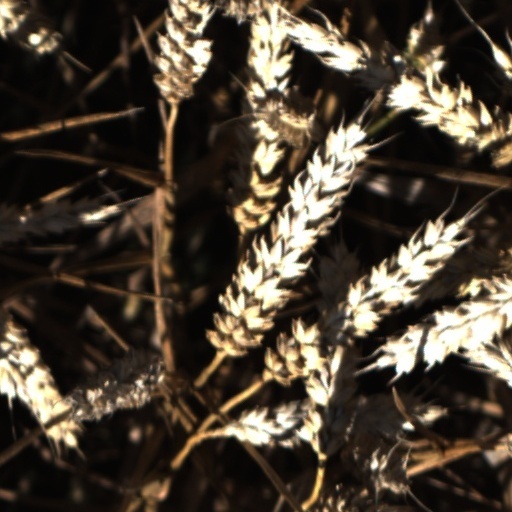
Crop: wheat